Lee Embree

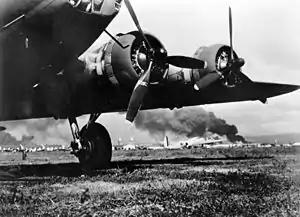
Ground photo by Lee Embree showing damage to Hickam Field. A plane from Embree's B-17 squadron, which was forced to land at Hickham, is shown in the foreground.

Embree first enlisted in the Army Air Corps in 1936. By 1941, the year of the Attack on Pearl Harbor, Embree had become a staff sergeant.